IÉ 8500, 8510 and 8520 Classes

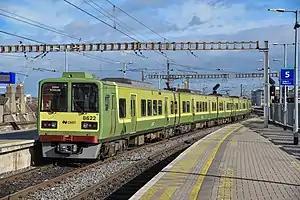
8622 at Dublin Connolly

The 8520 Class was introduced in 2004; there are ten of these sets. The units can be seen working in multiple with an 8500 or 8510 though usually with another 8520 unit. Vehicles are numbered in the sequence 86XX+85XX+85YY+86YY. 85XX/85YY units are power cars while 862X/862Y units are unpowered driving trailers. They were the first units to carry the revised DART logo and also the first to be fully air conditioned. They can be distinguished from the previous 8500s and 8510s by the profile of the bodyshell, which is more rectangular, by the lack of opening windows in the passenger seating area and that the 8520s have flatter seats than the 8500s and 8510s. During 2022, the entire fleet was refurbished. This refurbishment included new exterior LED destination displays on the front and side, new interior displays showing information such as the destination, next stop and time & a new PA system.